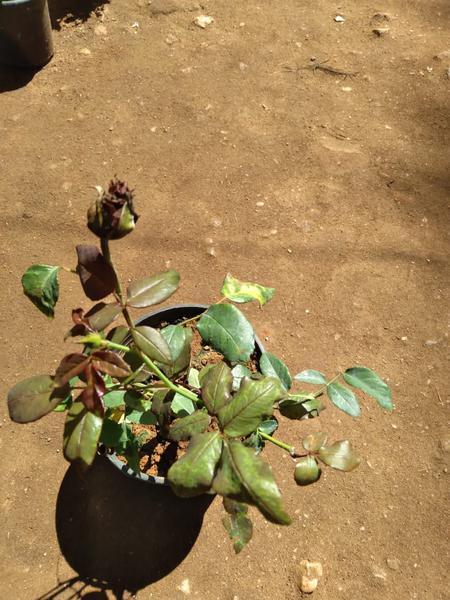
Plant: Rose